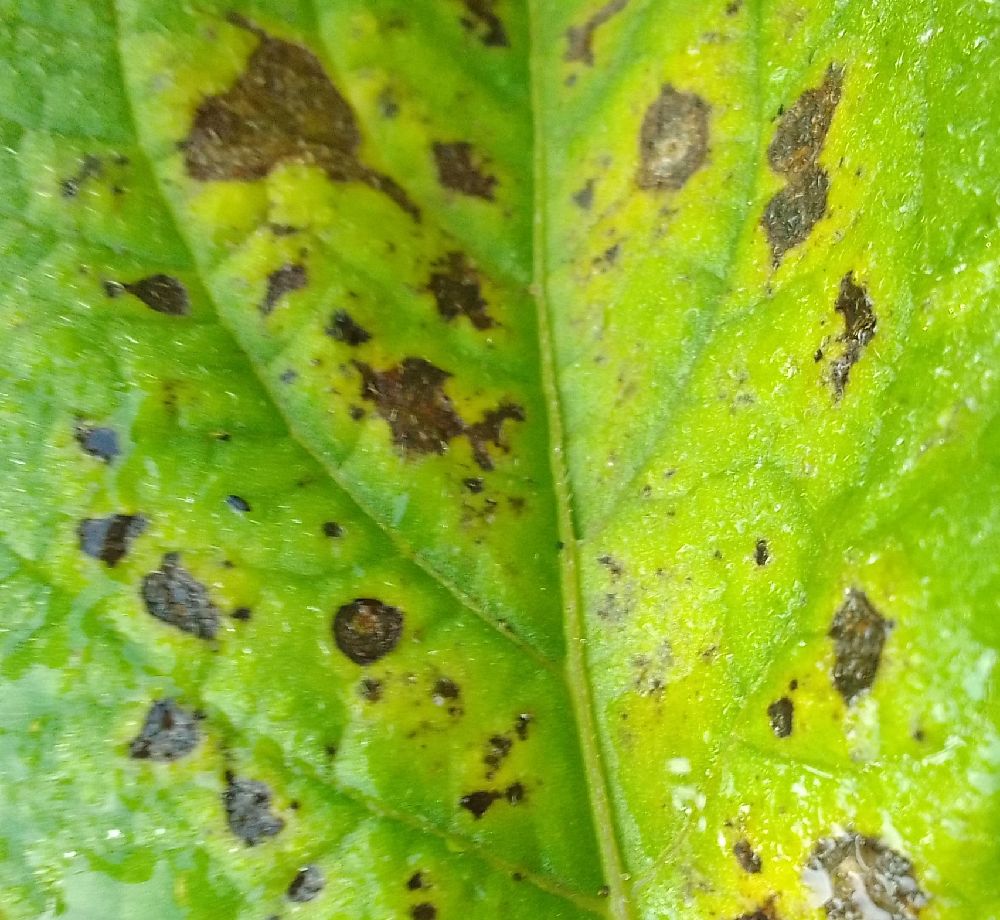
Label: Early blight